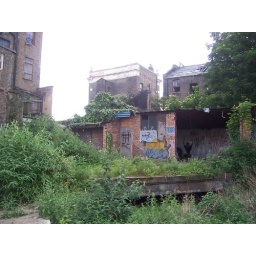
Ashwin street derelict buildings on the right with the old Railway Tavern in the centre. Now a William Hill on the ground floor